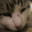
Label: cat